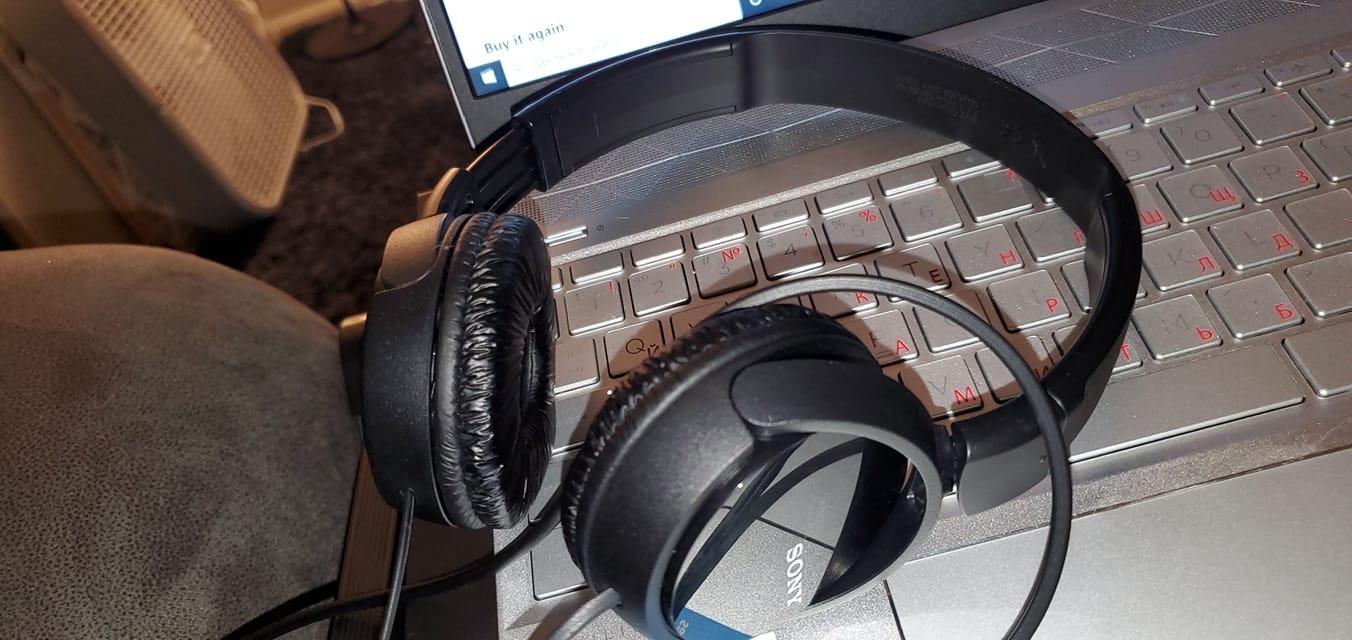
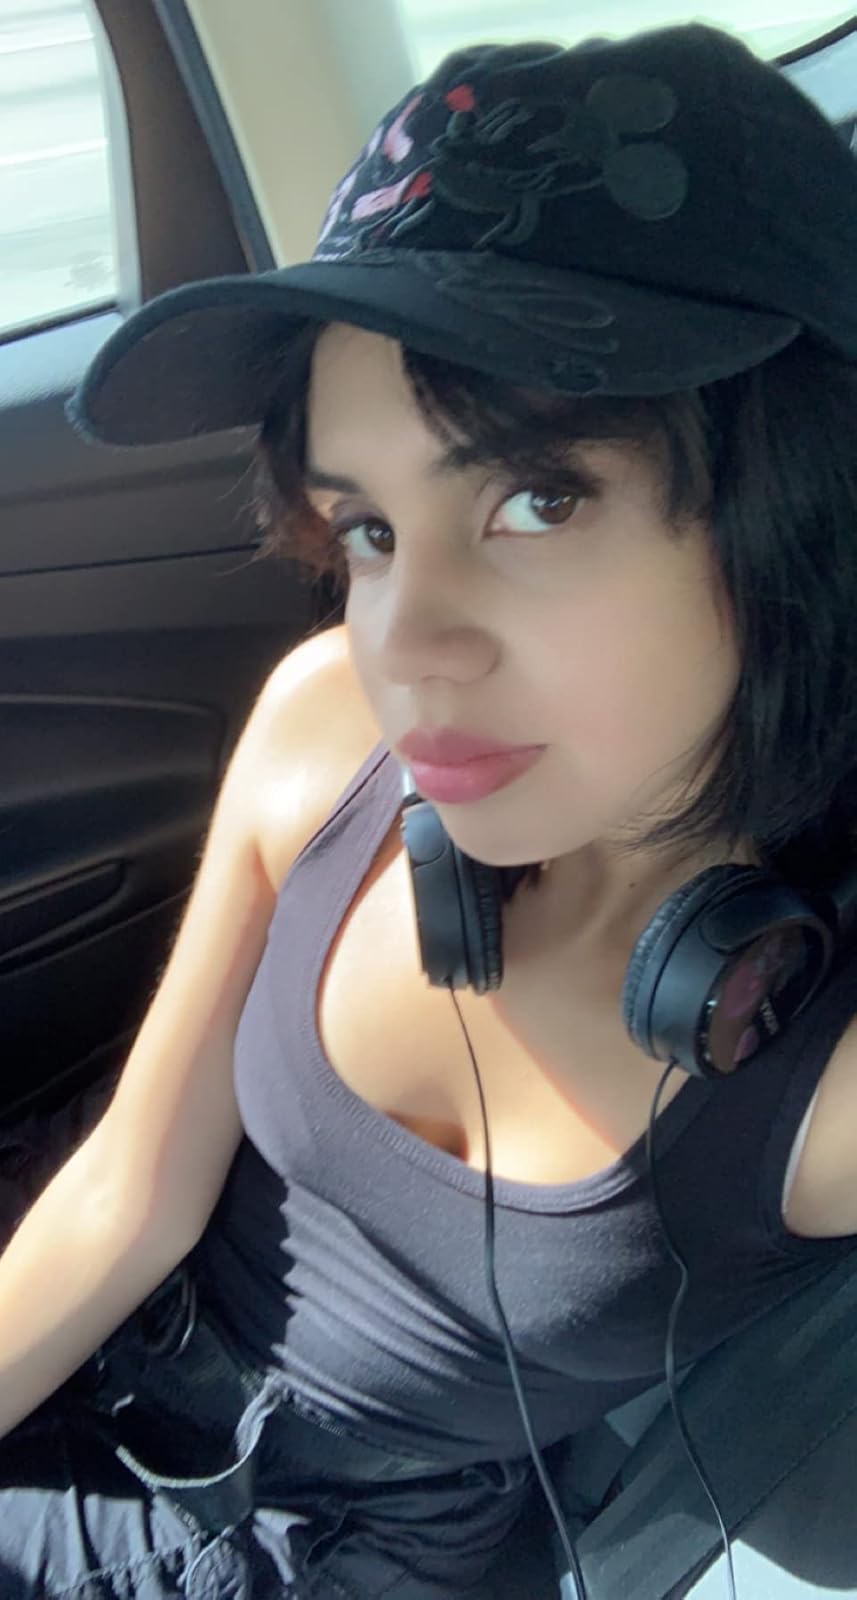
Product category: headphones
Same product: yes